South San Francisco Public Library

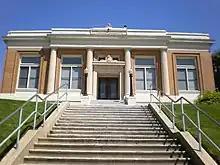
The Grand Avenue branch, 2008

The library offers current, high-demand materials for all ages in a variety of formats. The Grand Avenue branch has a sizable Spanish-language collection. The Main library features the Figoni Opera Collection, the largest collection of opera CDs and DVDs in Northern California.